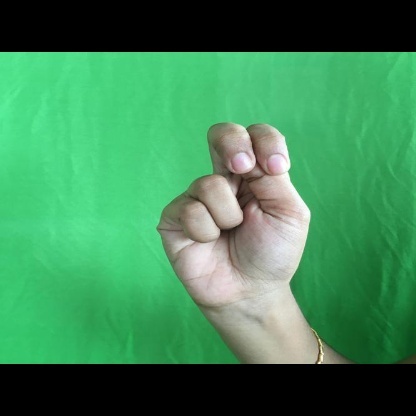
Mudra: Katakamukha